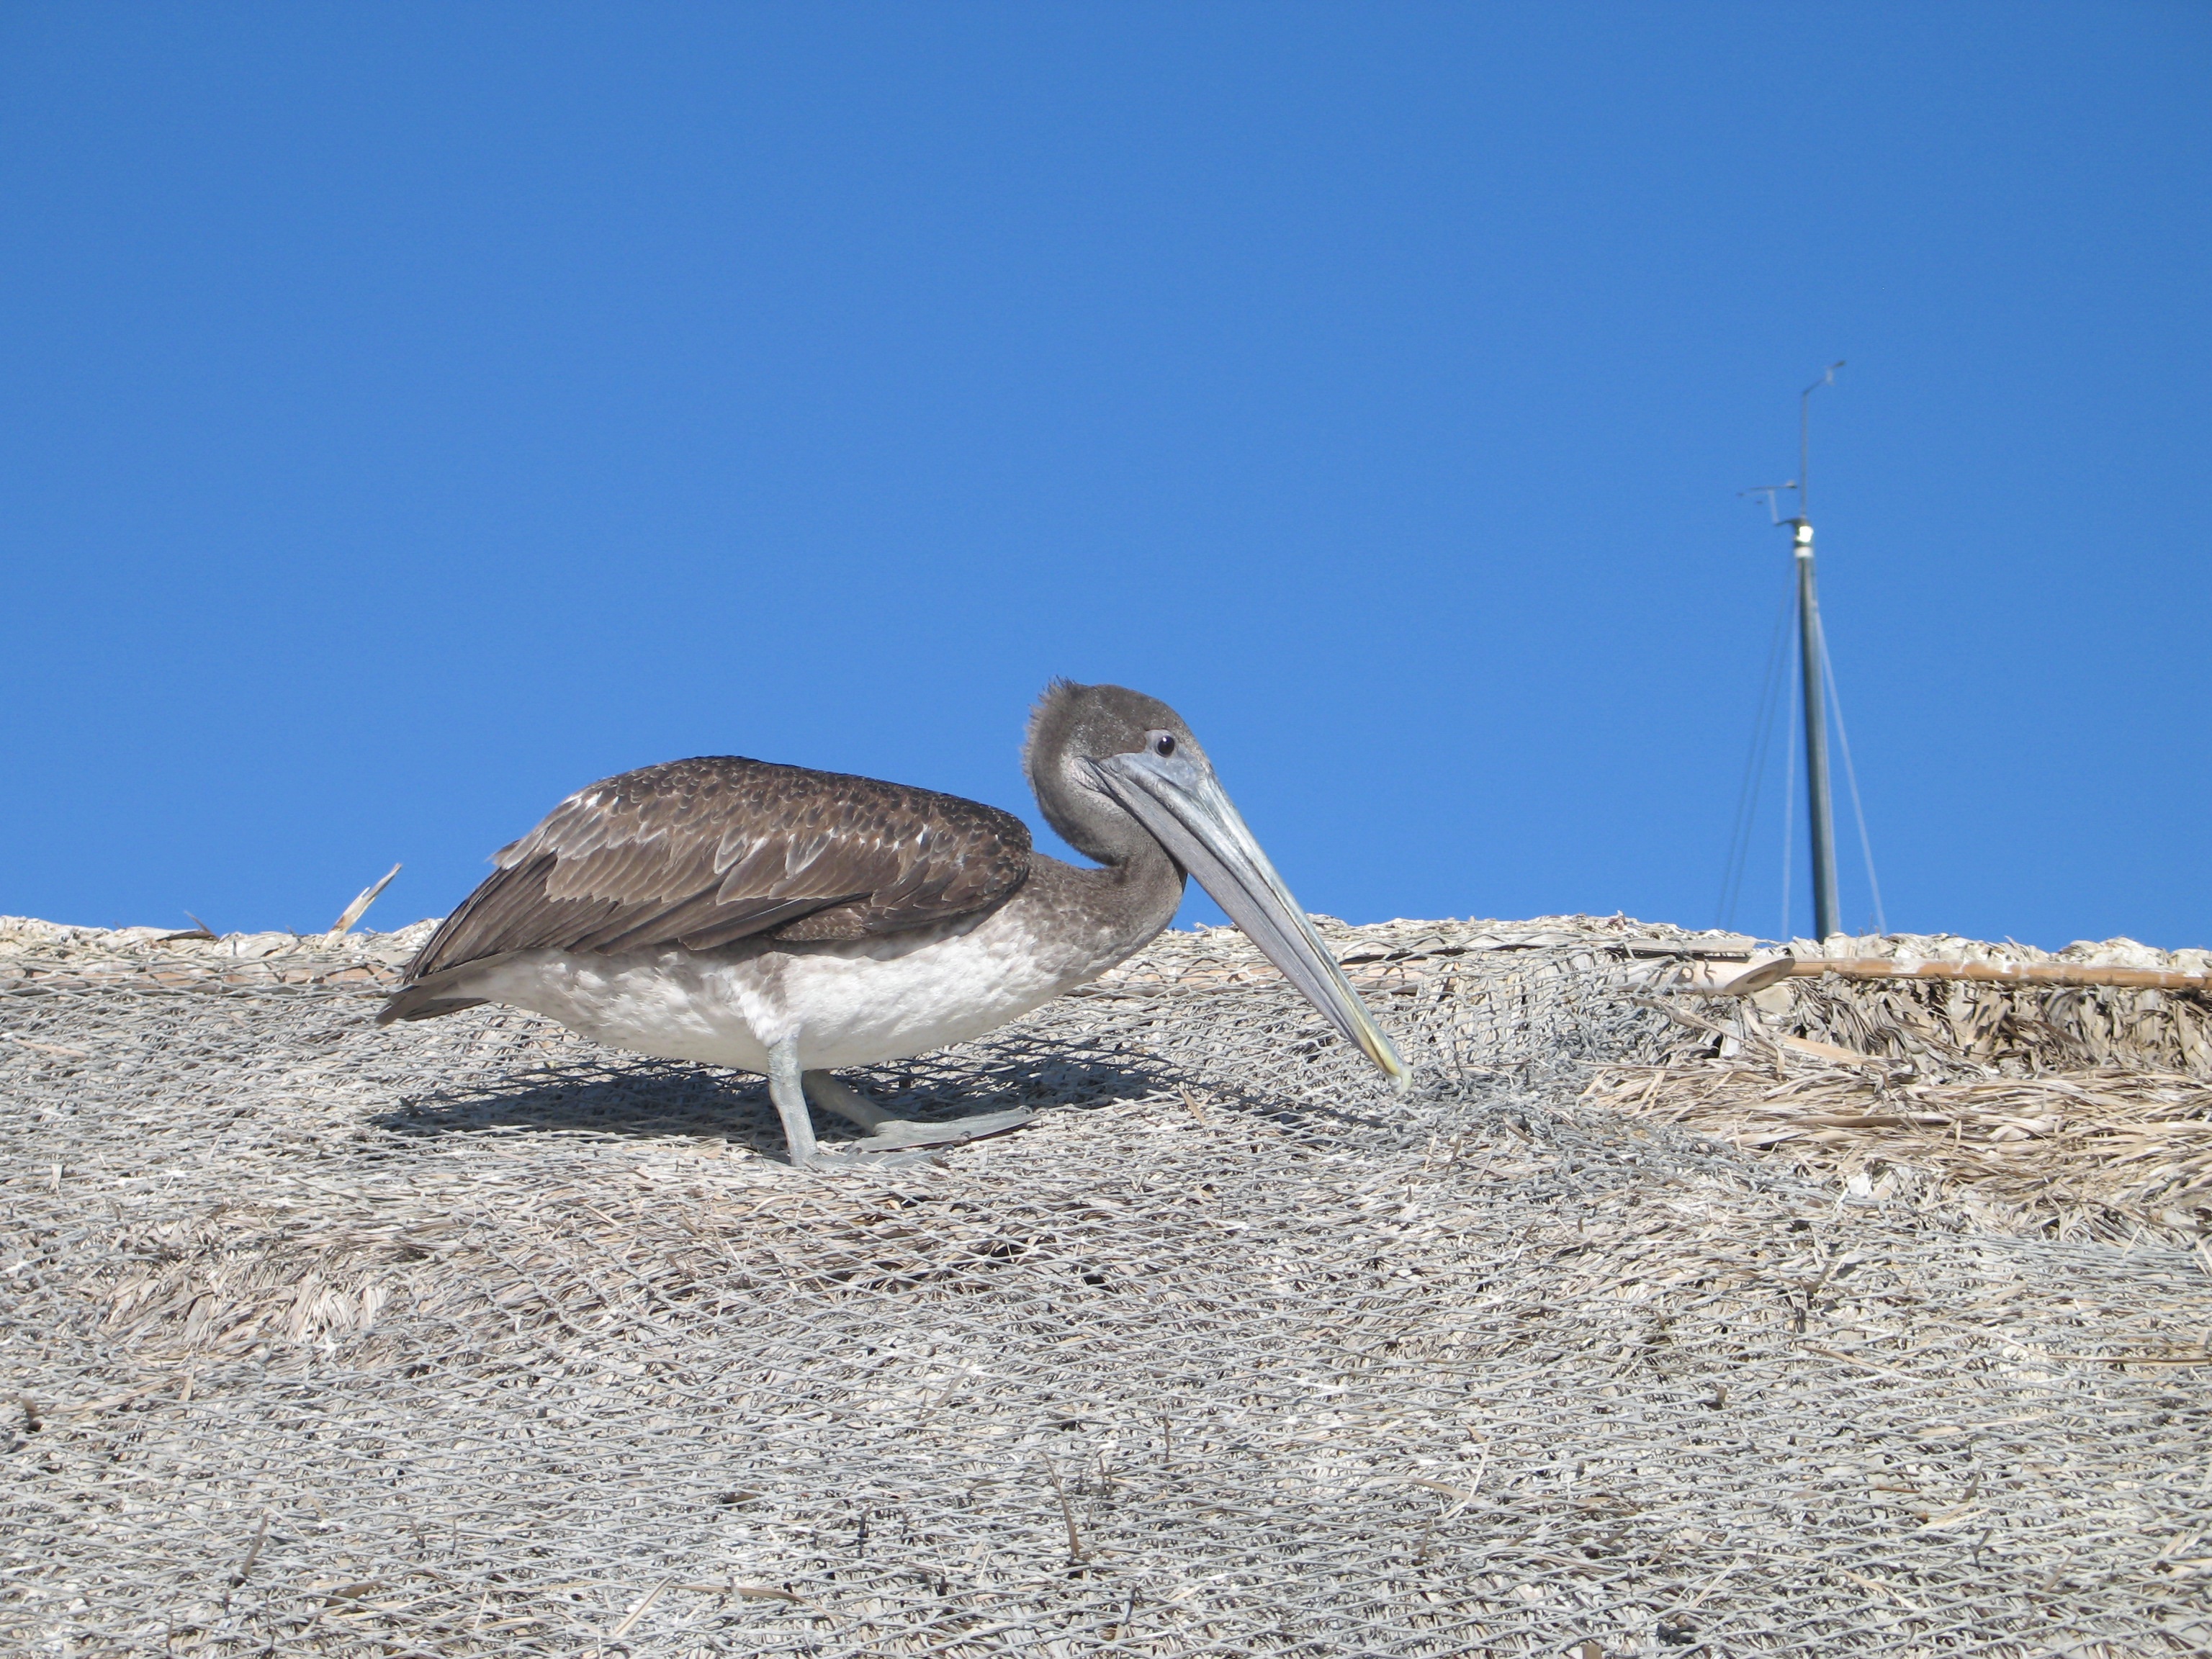
sea, sand, bird, animal, pelican, seabird, wildlife, fauna, vertebrate